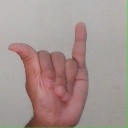
अक्षर: य